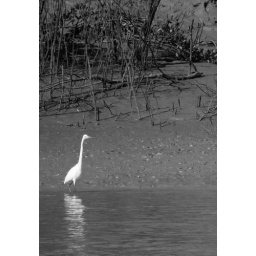
The bird life around this river is quite amazing